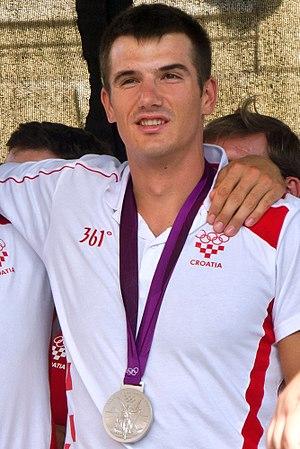
Valent Sinković est un rameur croate qui pratique l'aviron.